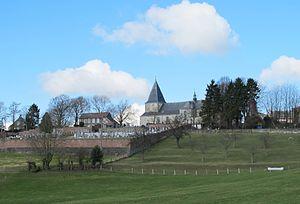
Vue sur Henri-Chapelle